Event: Nepal Earthquake
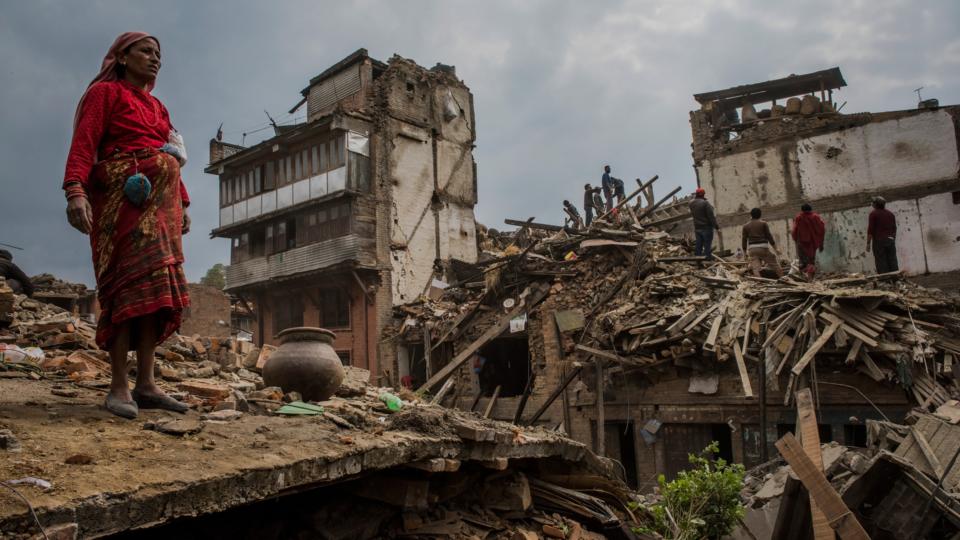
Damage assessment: damage